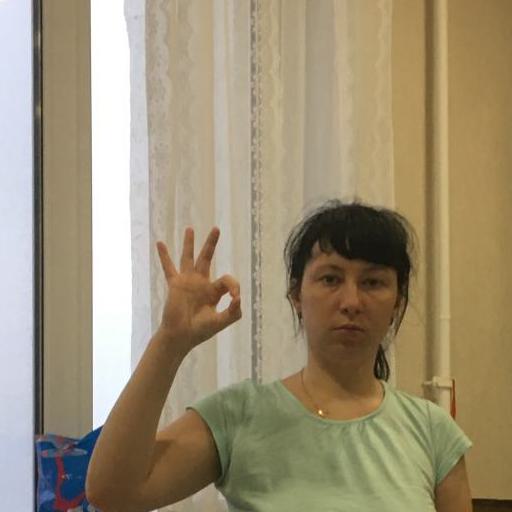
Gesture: ok